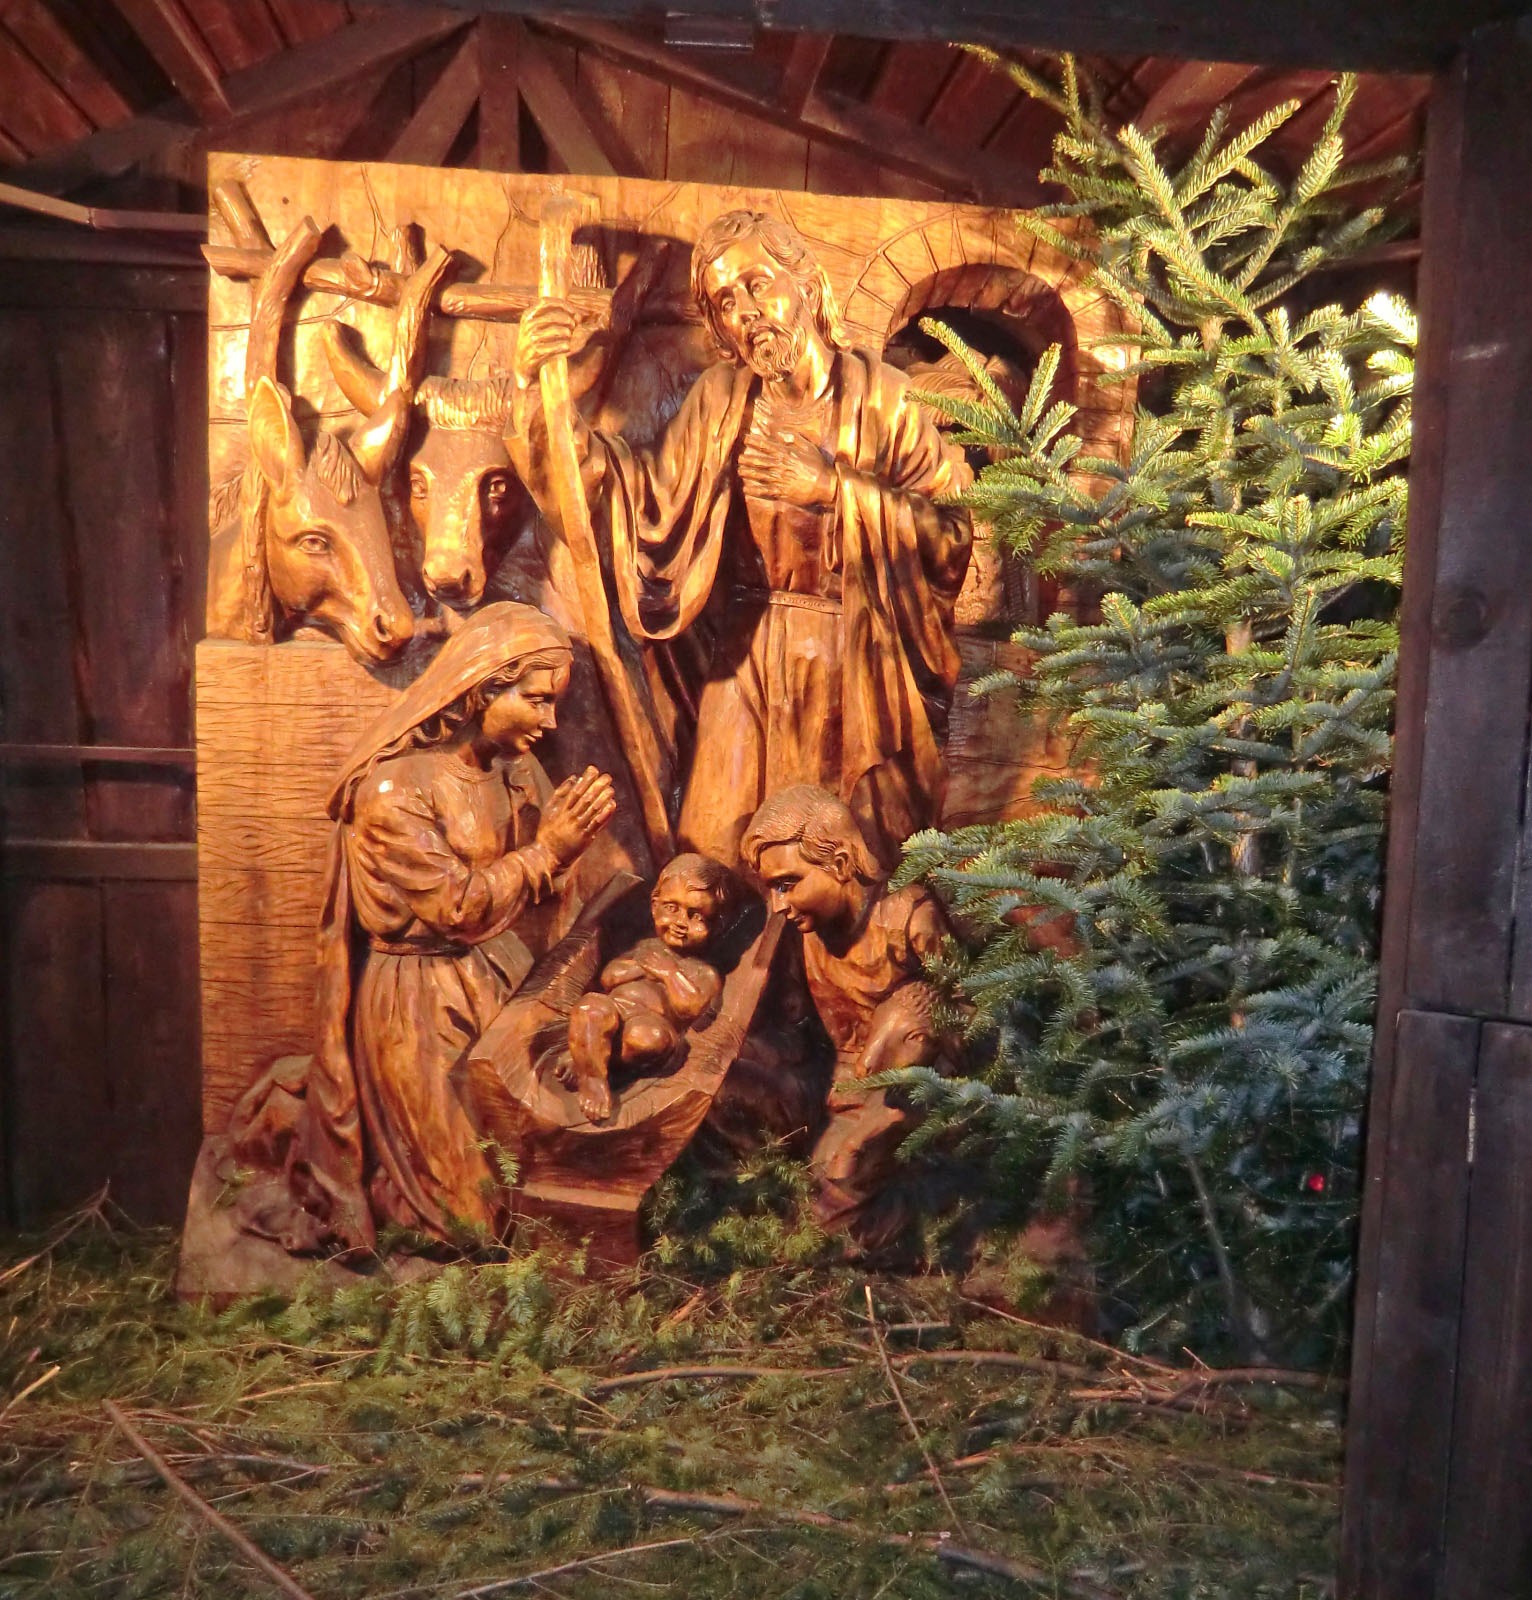
wood, religion, child, church, christian, christmas, advent, sculpture, christ, art, faith, crib, christianity, carving, december, mythology, nativity scene, ancient history